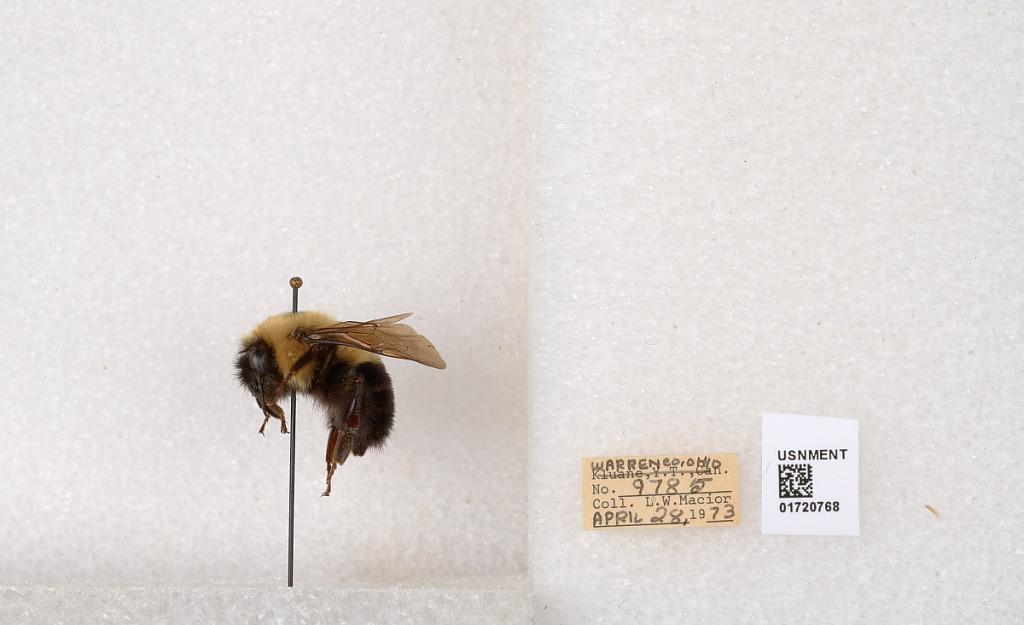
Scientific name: Bombus bimaculatus Cresson
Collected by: L. Macior
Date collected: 1973-4-28
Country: United States
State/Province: Ohio
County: Warren
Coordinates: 39.4276, -84.1668